Simon Kjær

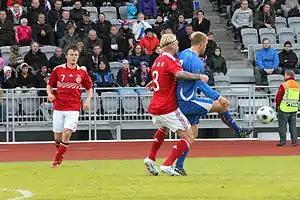
Kjær marking Eiður Guðjohnsen during a match between Denmark and Iceland in 2011

At the start of the 2016–17 season, Kjær captained in both legs of the UEFA Champions League third round qualifying round against AS Monaco, losing 4–3 on aggregate. In a match against Kayserispor on 28 August 2016, he scored Fenerbahçe's first goal of the game but was sent off for a straight red card nine minutes later, as the club drew 3–3. After serving a one match suspension, Kjær scored on his return in the UEFA Europa League match against Zorya Luhansk on 15 September 2016. Since returning from suspension, he continued to regain his first team place, playing in the centre-back position. Two months later on 24 November 2016, Kjær scored against Zorya Luhansk in the UEFA Europa League match, as the club won 2–0. He then helped the club keep two consecutive clean sheets on two separate occasions throughout December. However, later in the 2016–17 season, Kjær was plagued with injuries on five occasions. Despite this, he continued to be involved in the first team for Fenerbahçe. In his second season at the club, Kjær went on to make 43 appearances and scoring three times in all competitions.